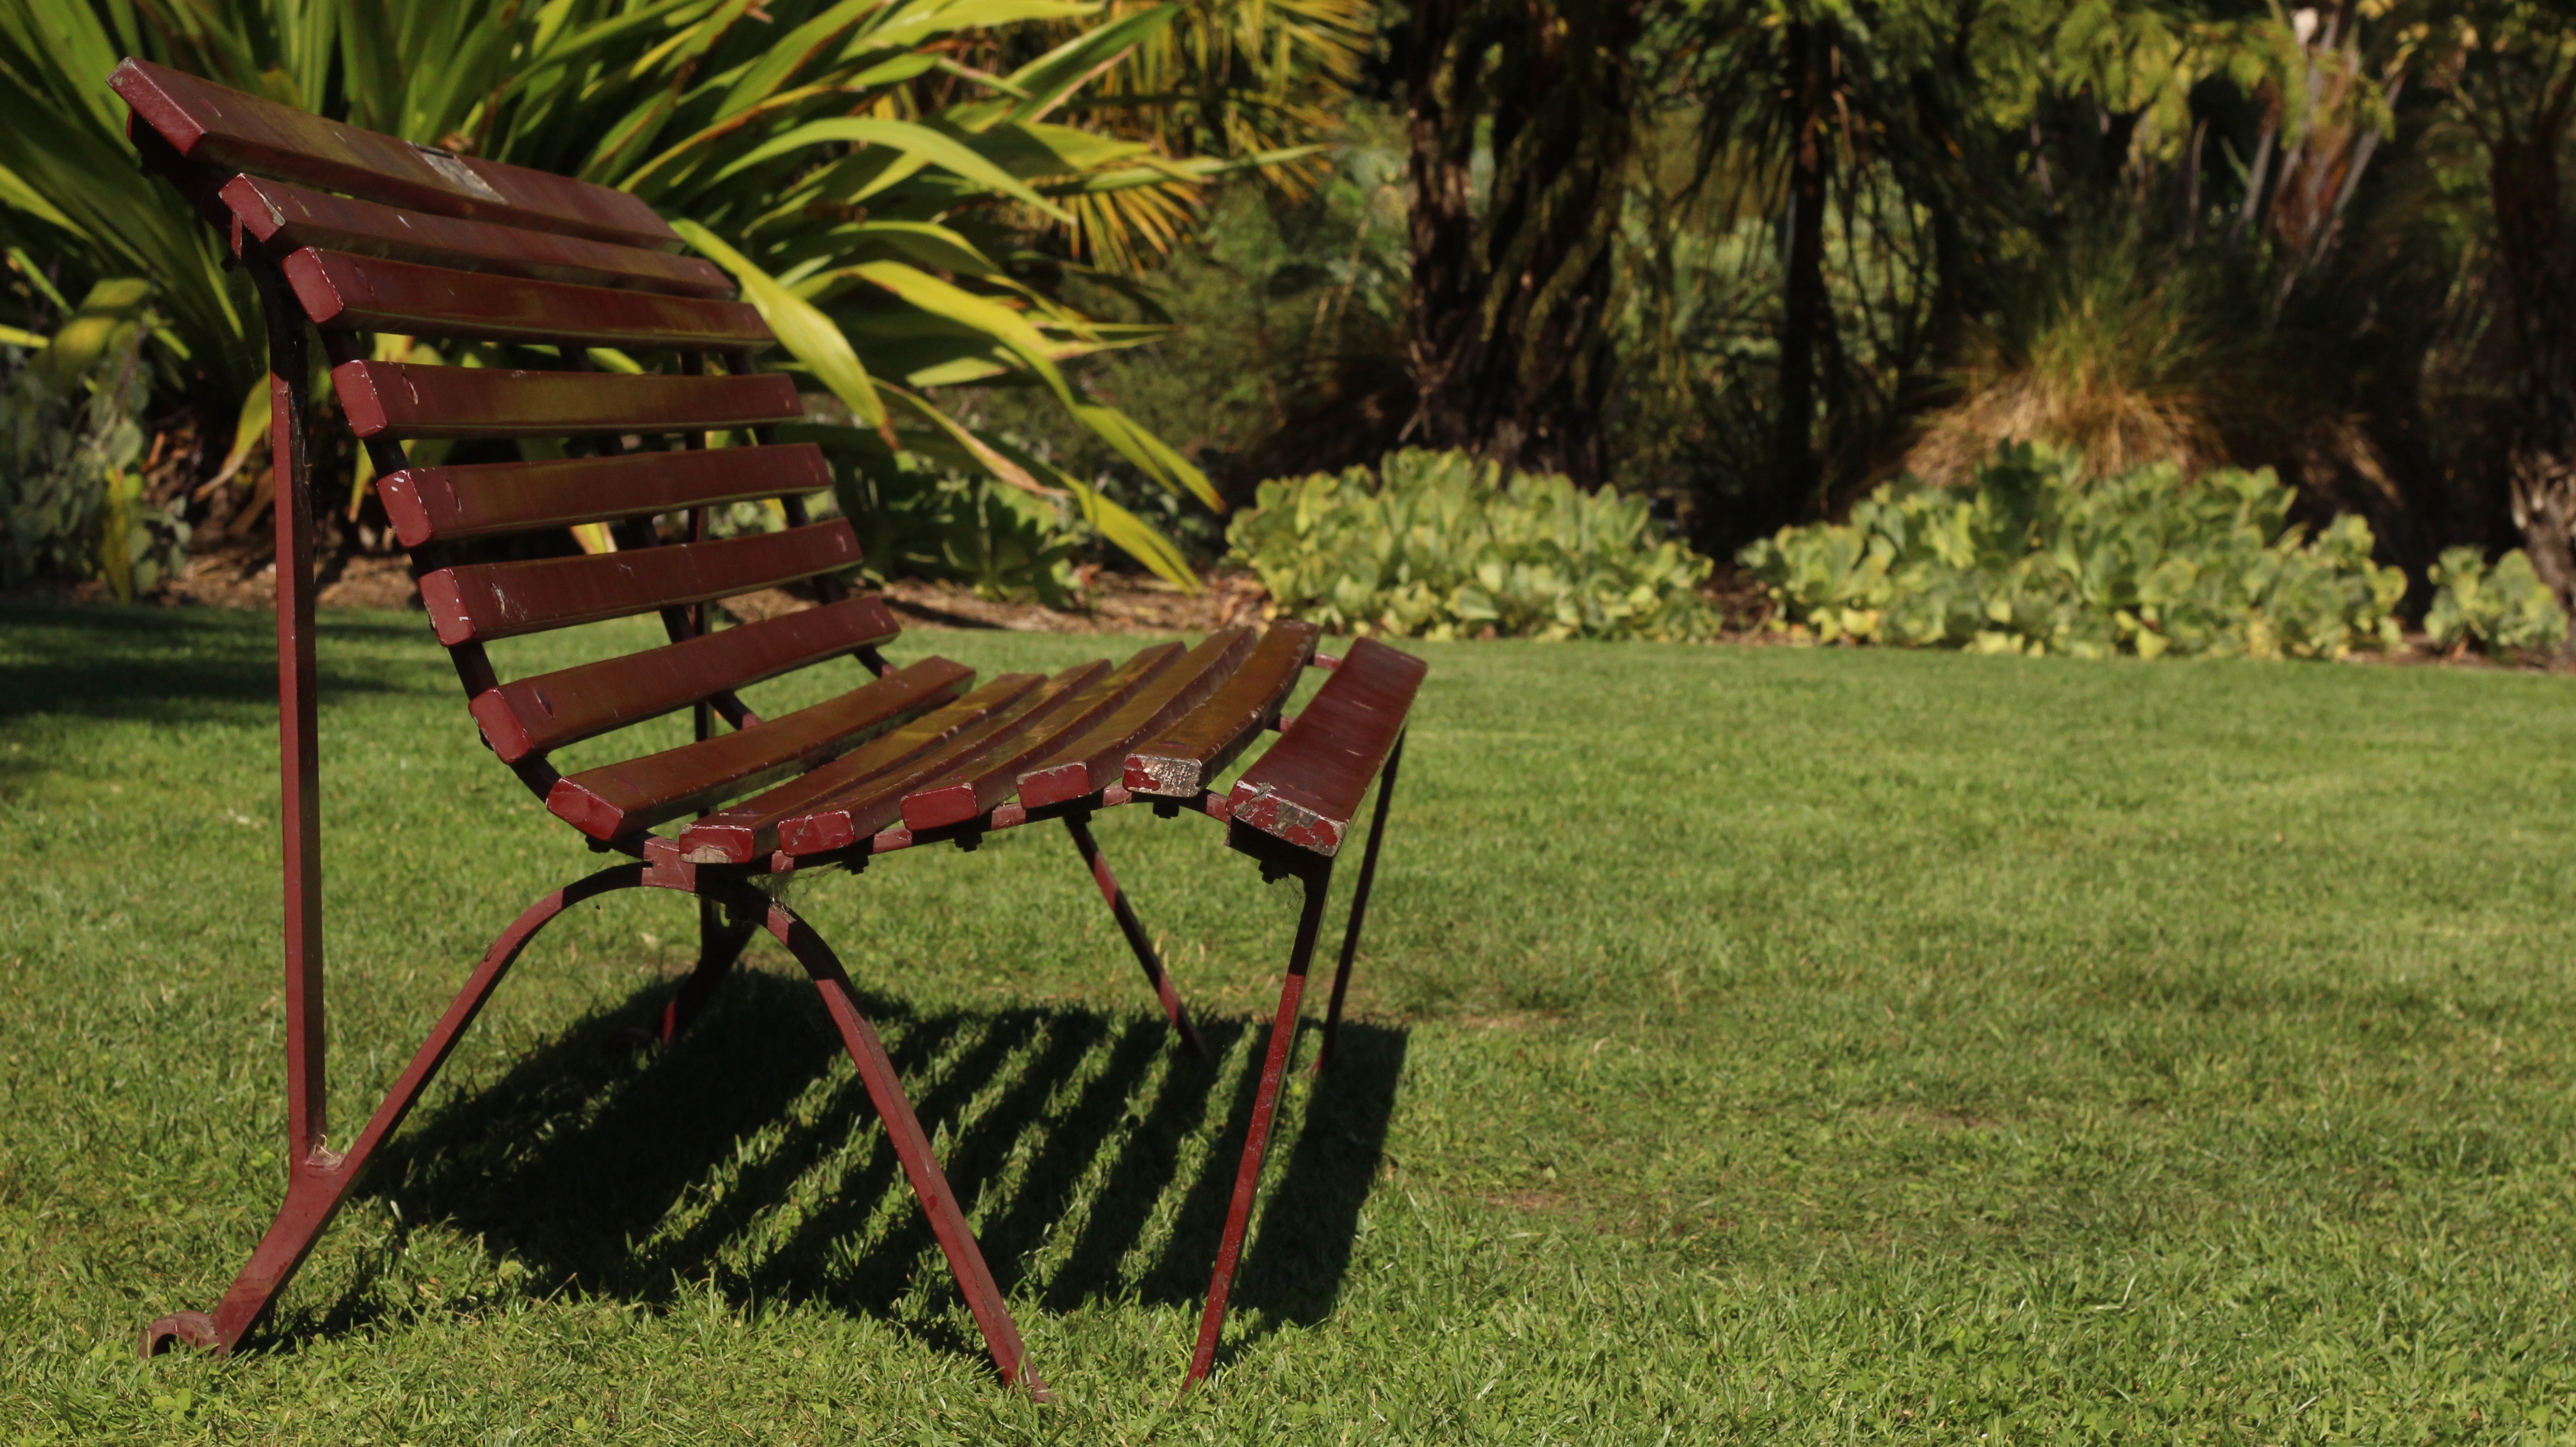
grass, bench, lawn, meadow, chair, summer, backyard, furniture, swing, hammock, outdoor play equipment